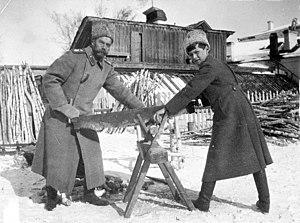
Nicolas II, né Nikolaï Aleksandrovitch Romanov le 6 mai 1868 au palais de Tsarskoïe Selo et exécuté sommairement avec toute sa famille le 17 juillet 1918 à Iekaterinbourg, est connu comme le dernier empereur de Russie, également roi de Pologne et grand-duc de Finlande, de la dynastie des Romanov.